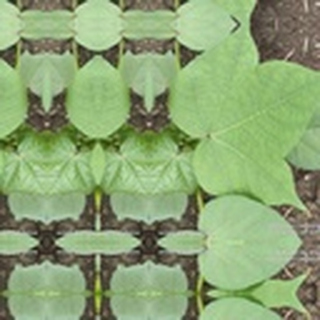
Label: healthy_cotton